Balloon Kid

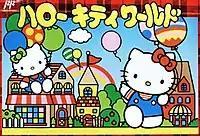
"Hello Kitty World" cover art

On March 27, 1992, a subsidiary of Hello Kitty creator Sanrio, known as Character Soft, reprogrammed and published a Family Computer version of "Balloon Kid", titled as . This version was released in Japan, where "Balloon Kid" was not. "Balloon Kid" was created after it was brought to North America. The notable changes to the game were "Balloon Kid"s plot being replaced with Hello Kitty's, as well as updated/changed visuals.